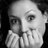
Emotion: surprise